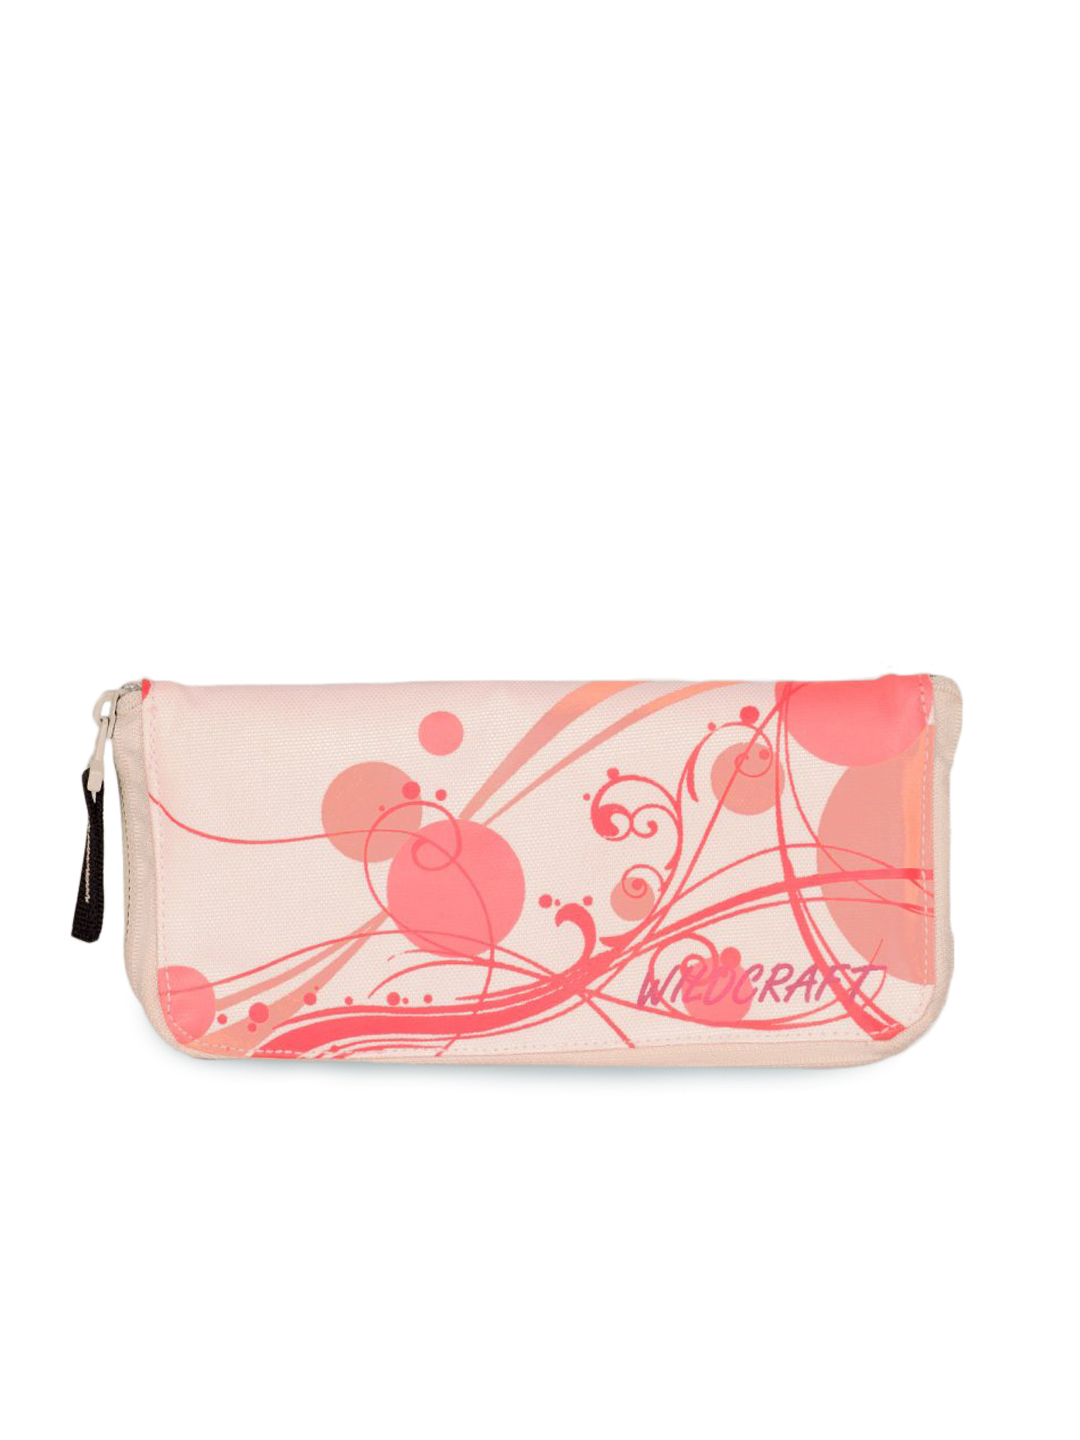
Wildcraft Women Pink Printed Wallet
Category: Accessories / Bags / Wallets
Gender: Women
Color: Pink
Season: Winter 2015
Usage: Casual